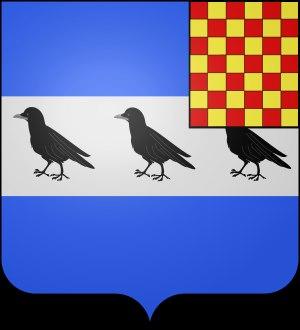
Baron Malouet est un titre de la noblesse d'Empire, successivement porté par
Louis Antoine Victor Malouet est un homme politique français et haut fonctionnaire du XIXᵉ siècle.
Malouet est un nom de famille notamment porté par :